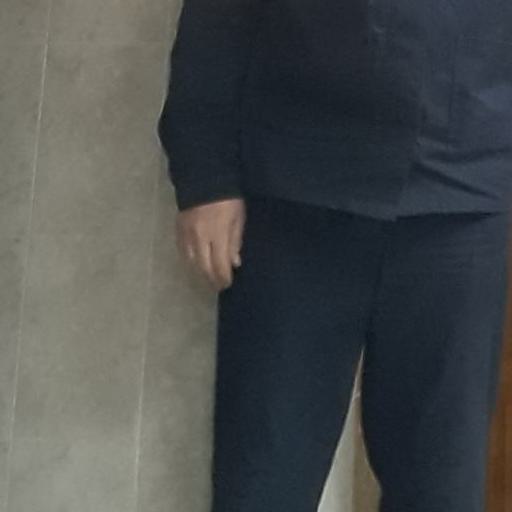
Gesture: no_gesture